TRS-80

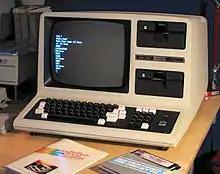
TRS-80 Model 4 (standard version)

The TRS-80 Model I keyboard uses mechanical switches that suffer from "keyboard bounce", resulting in multiple letters being typed per keystroke. The problem was described in Wayne Green's editorial in the first issue of "80 Micro". Dirt, cigarette smoke, or other contamination enters the unsealed key switches, causing electrical noise that the computer detects as multiple presses. The key switches can be cleaned, but the bounce recurs when the keyboard is reexposed to the contaminating environment.